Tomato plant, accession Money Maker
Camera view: vertical (180 deg); turntable rotation: 180 degrees
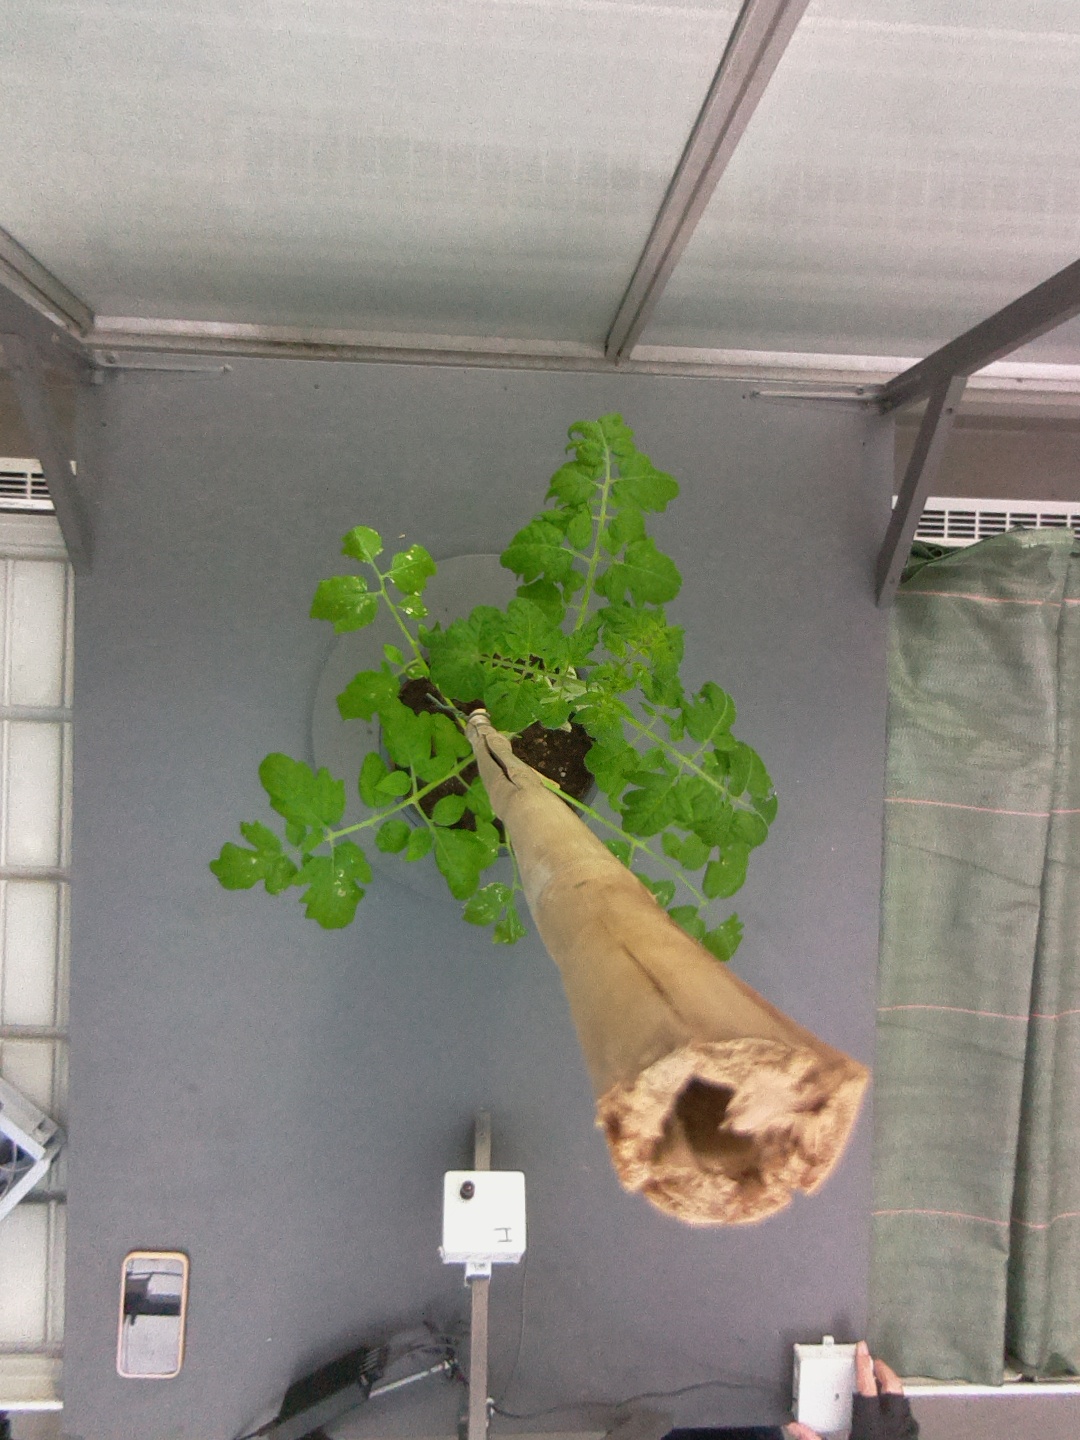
BBCH growth stage 15: 10 of true leaves visible